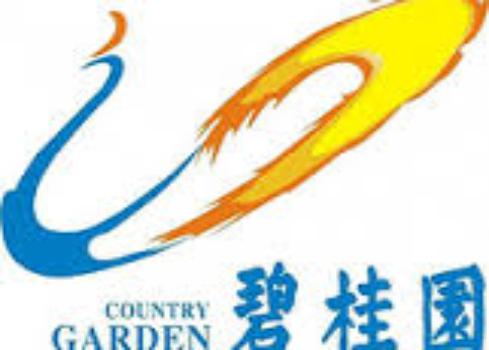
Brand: country garden
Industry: Necessities